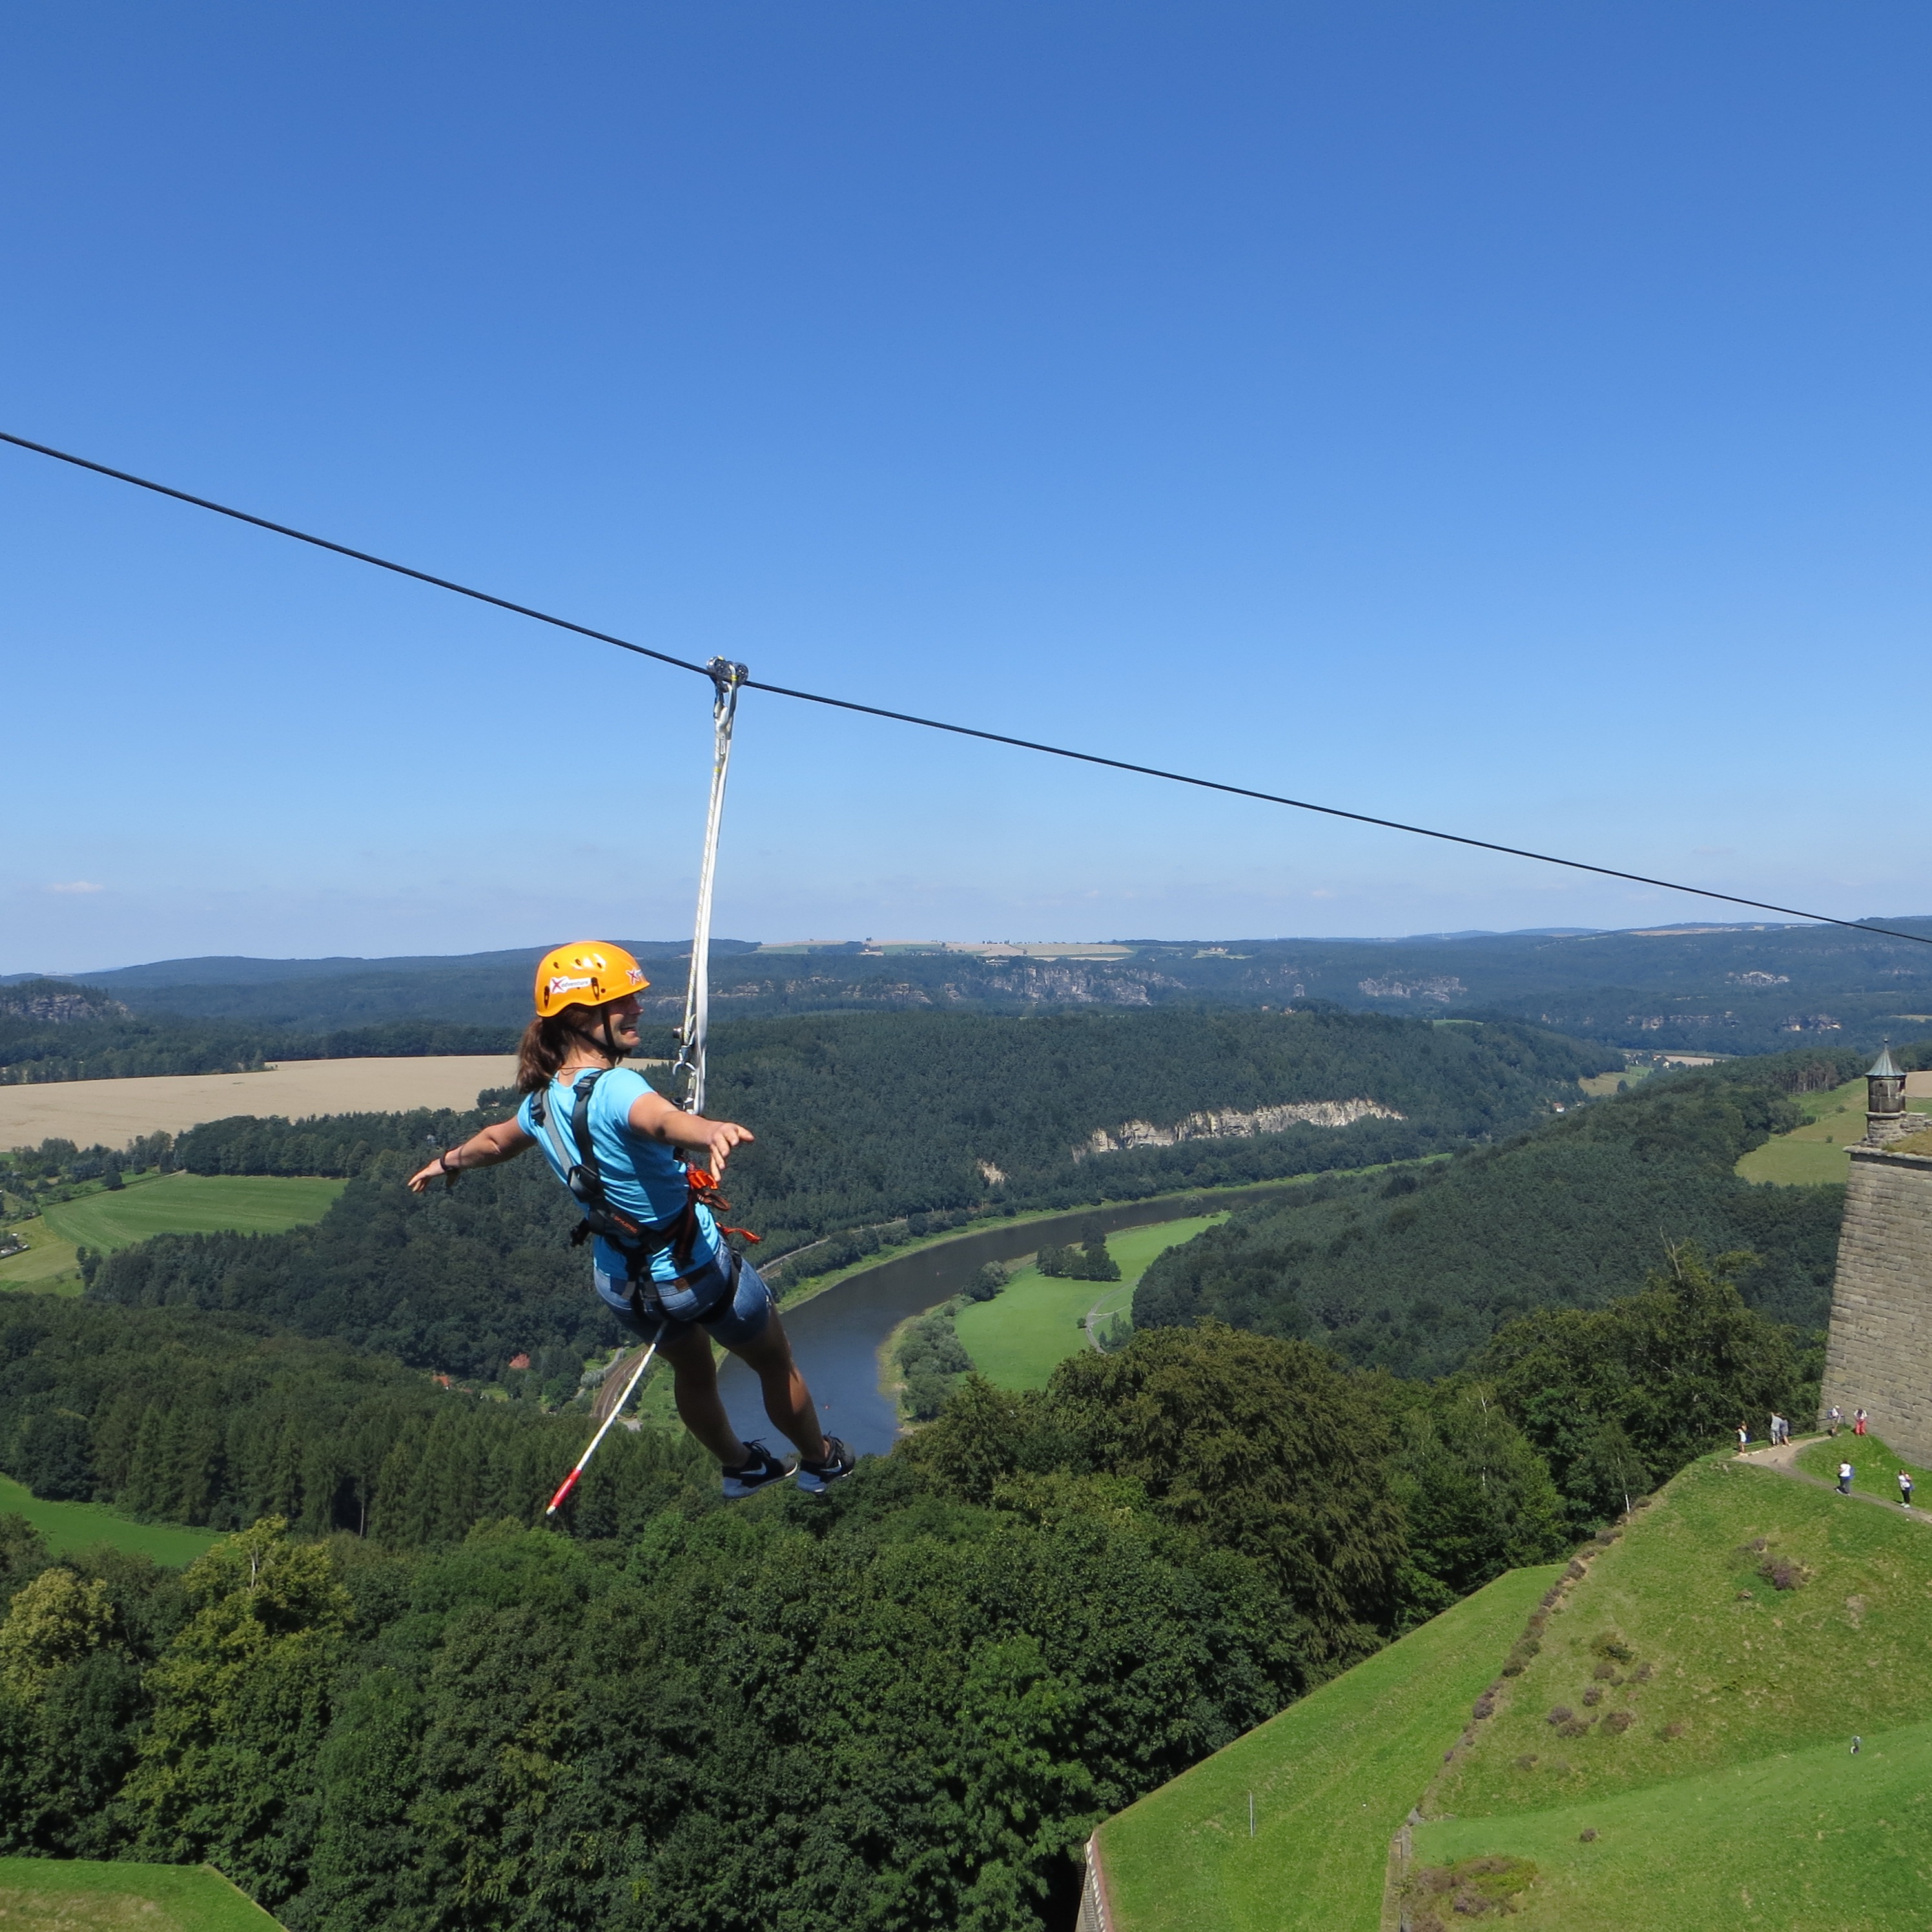
mountain, adventure, mountain range, jumping, extreme sport, sports, fortress doncaster, fortress active, flying fox, physical exercise, abseiling, atmosphere of earth